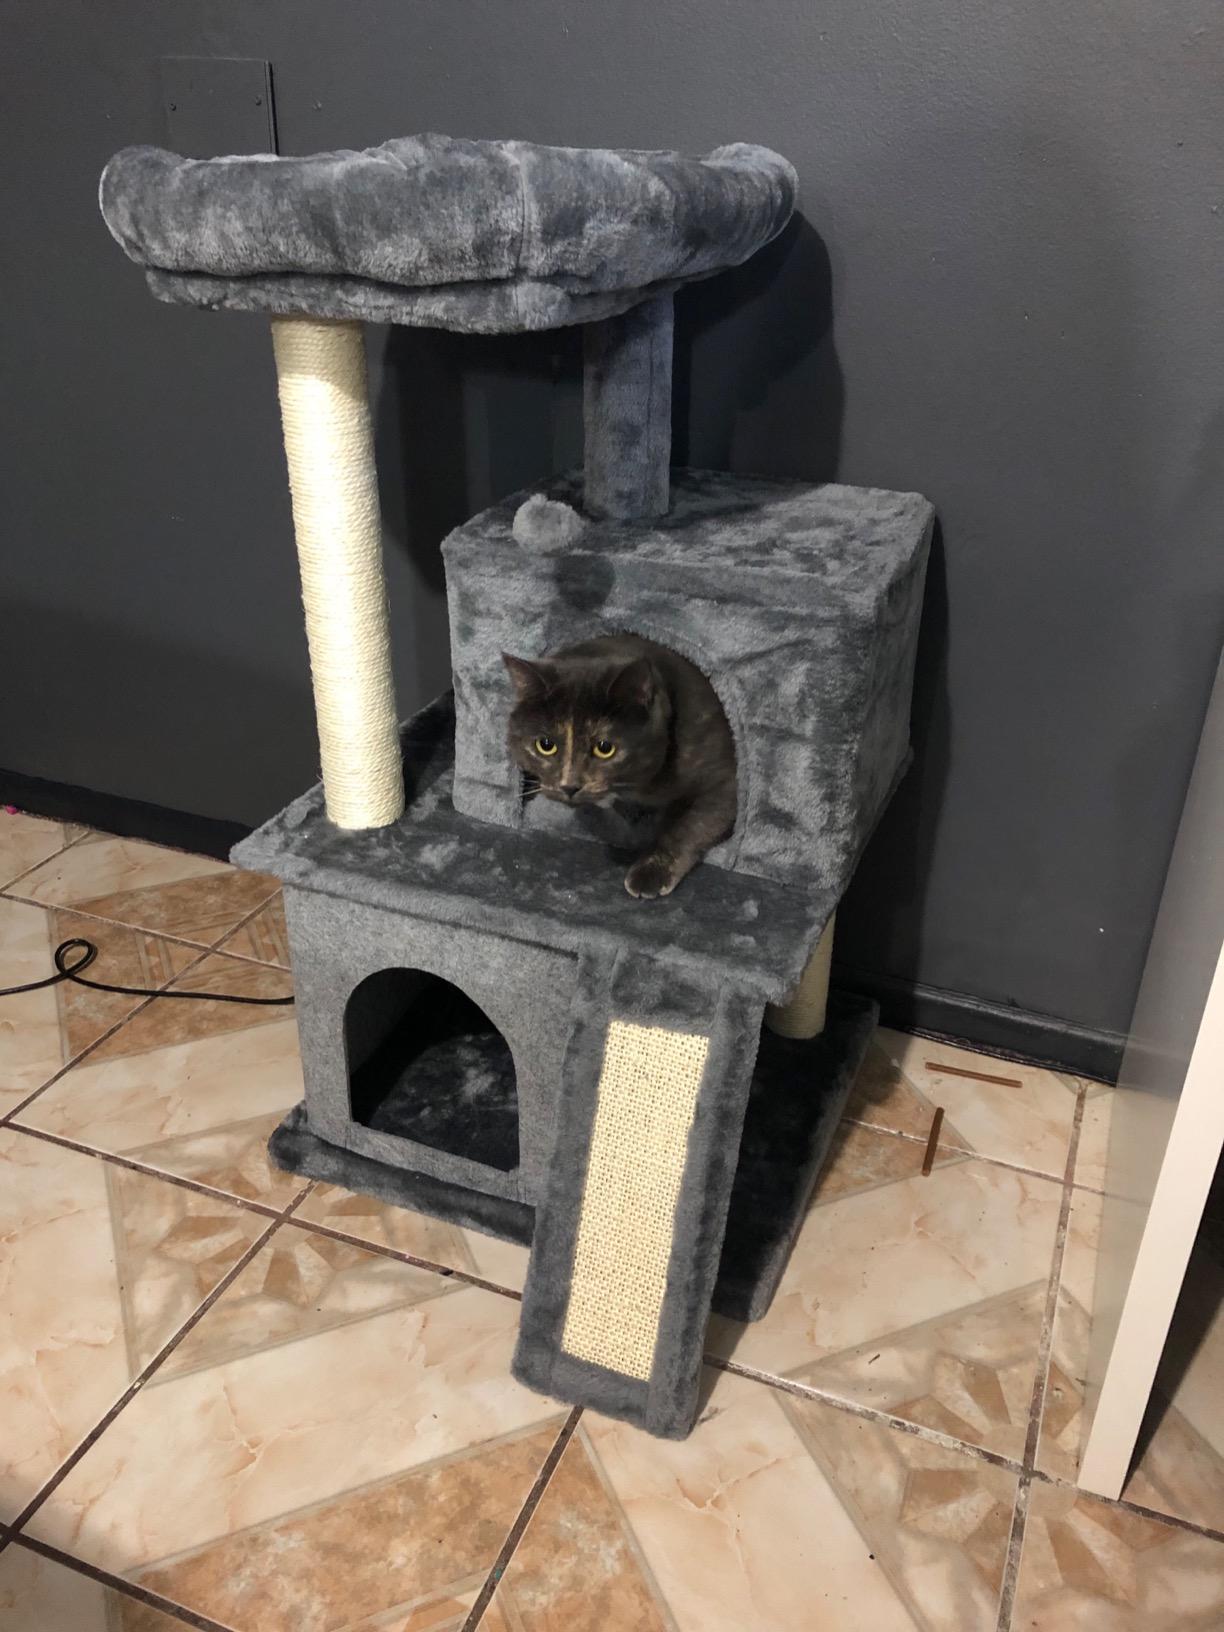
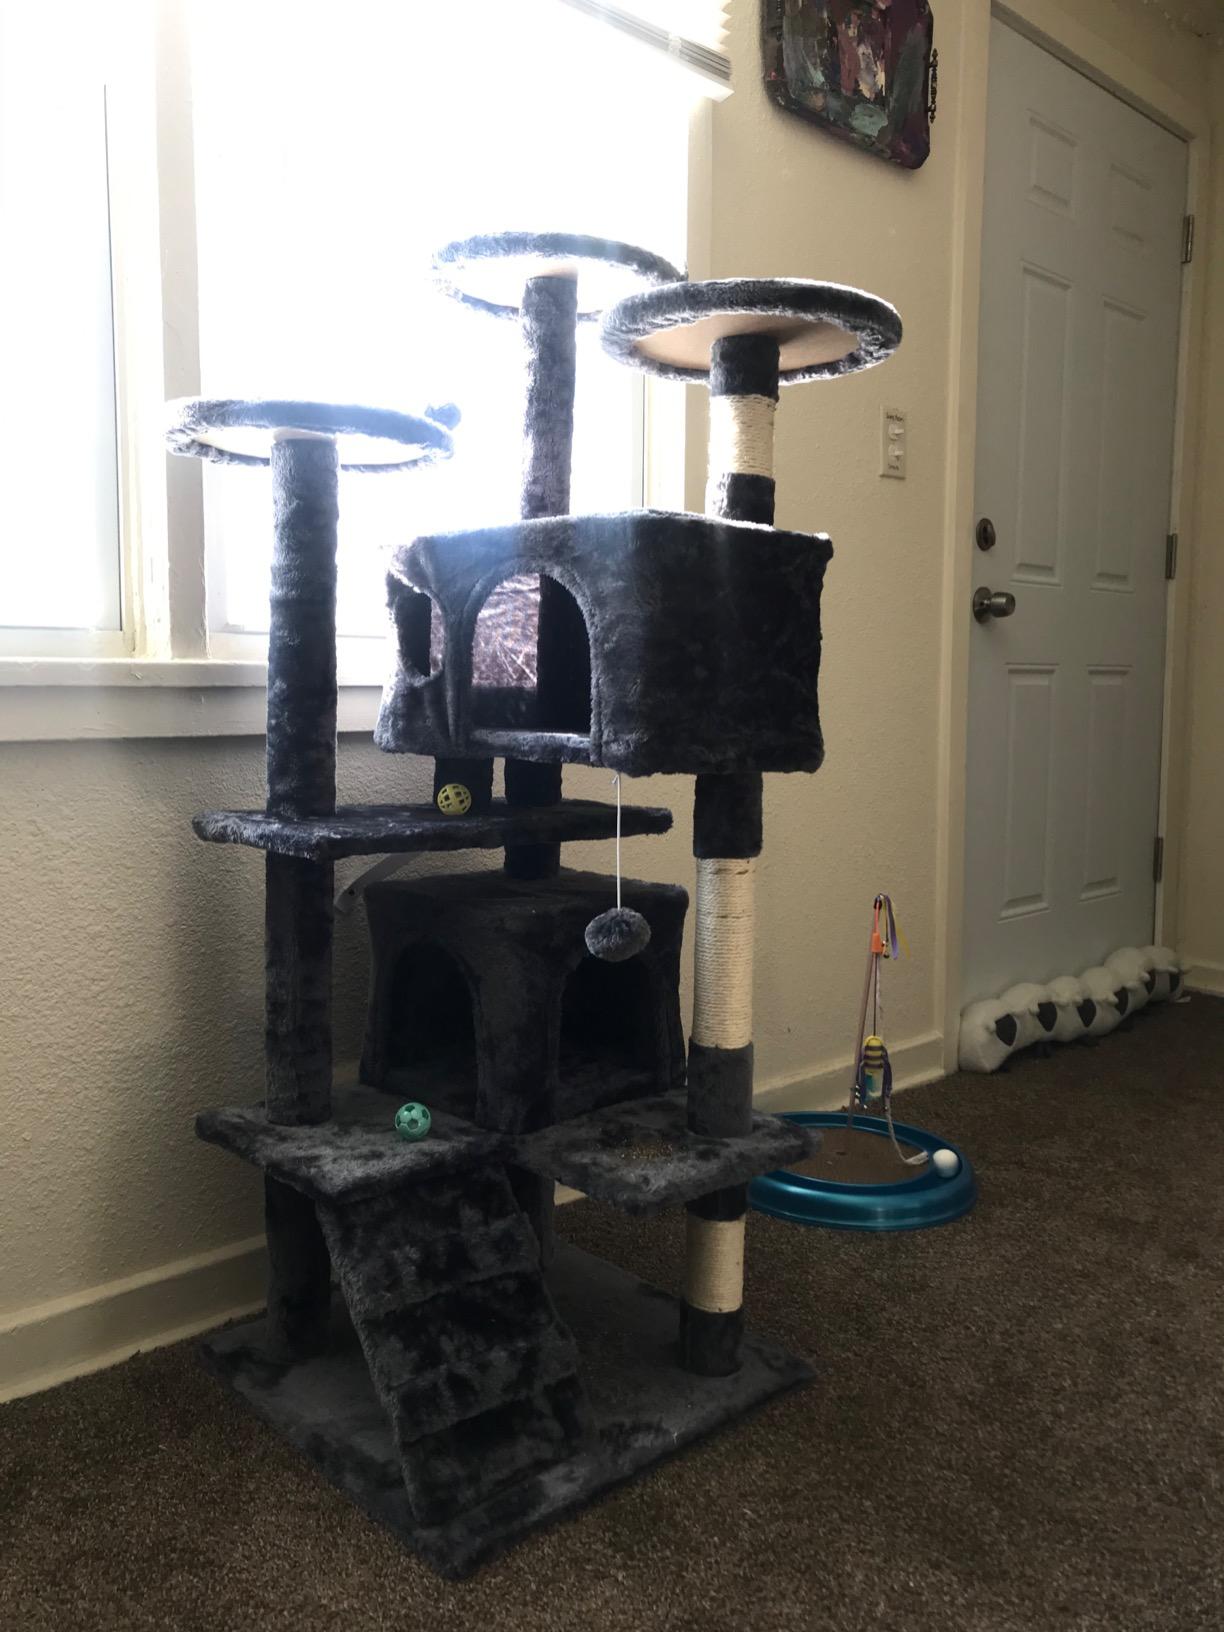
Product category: items_cat tree
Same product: no